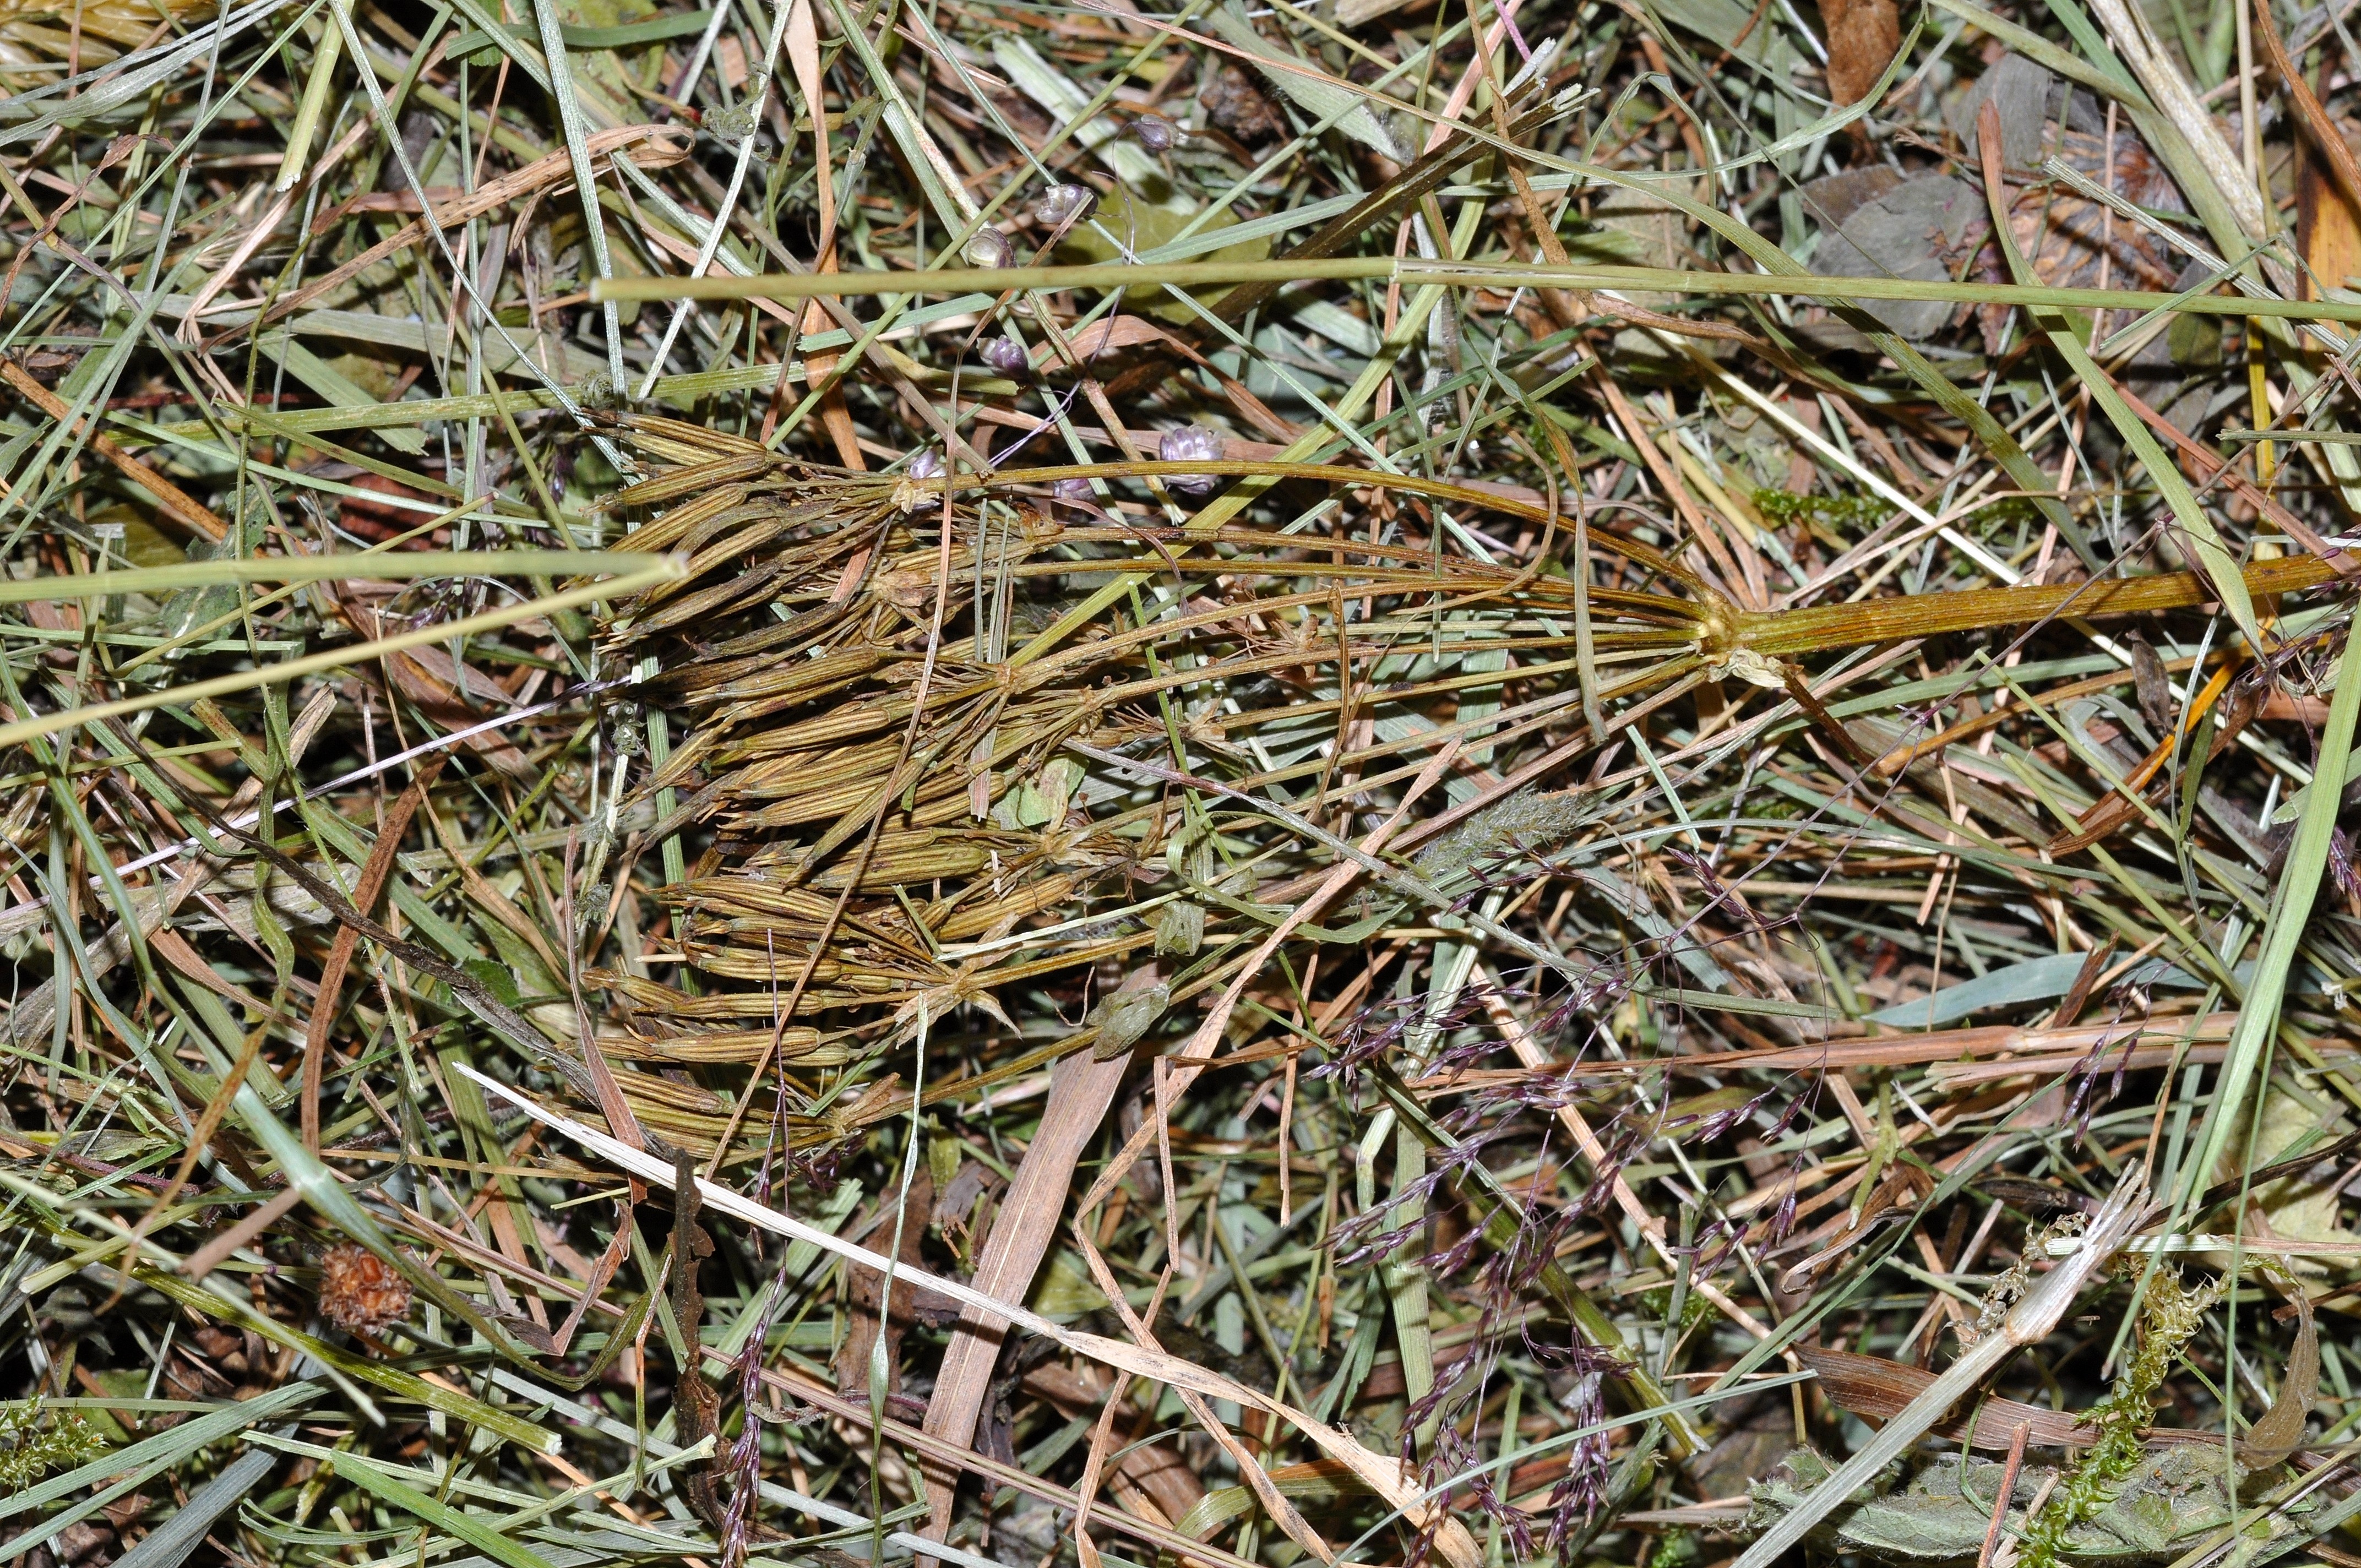
grass, branch, plant, hay, lawn, flower, crop, insect, close, fauna, pet food, alpine meadows, grass family